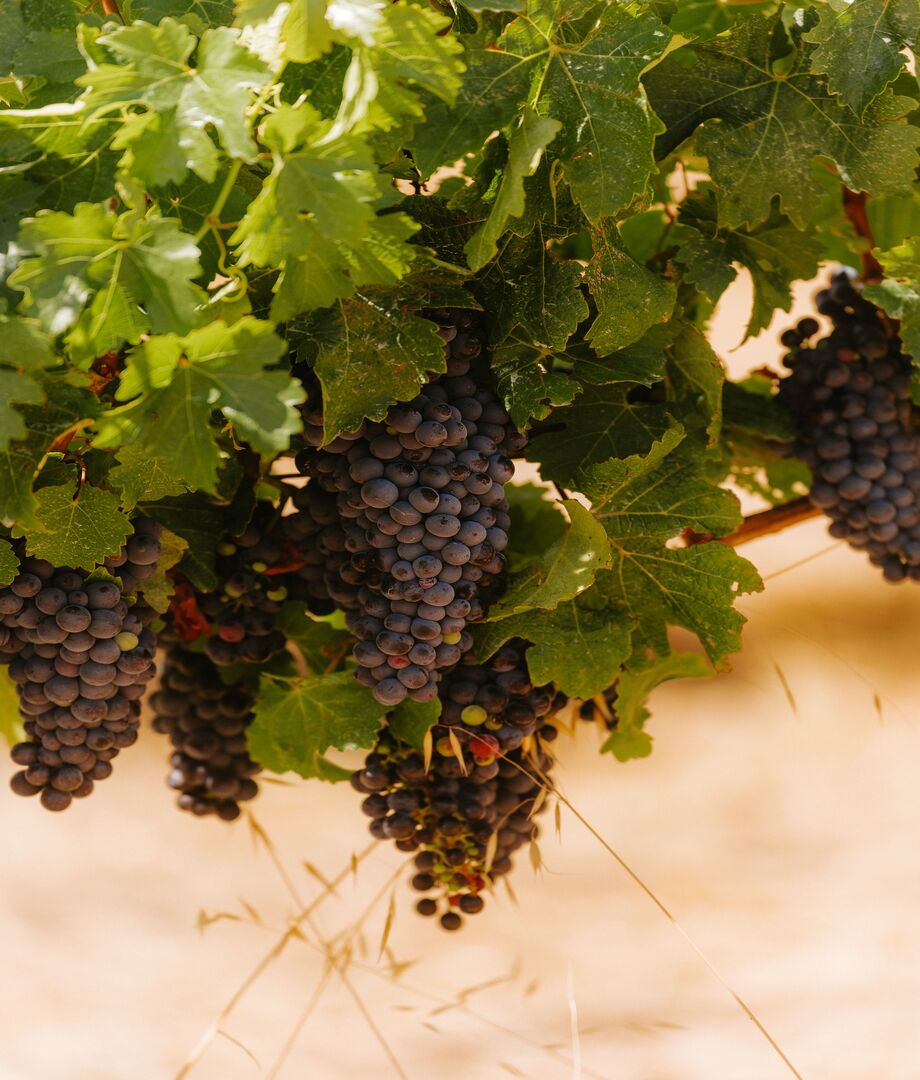
Label: grape